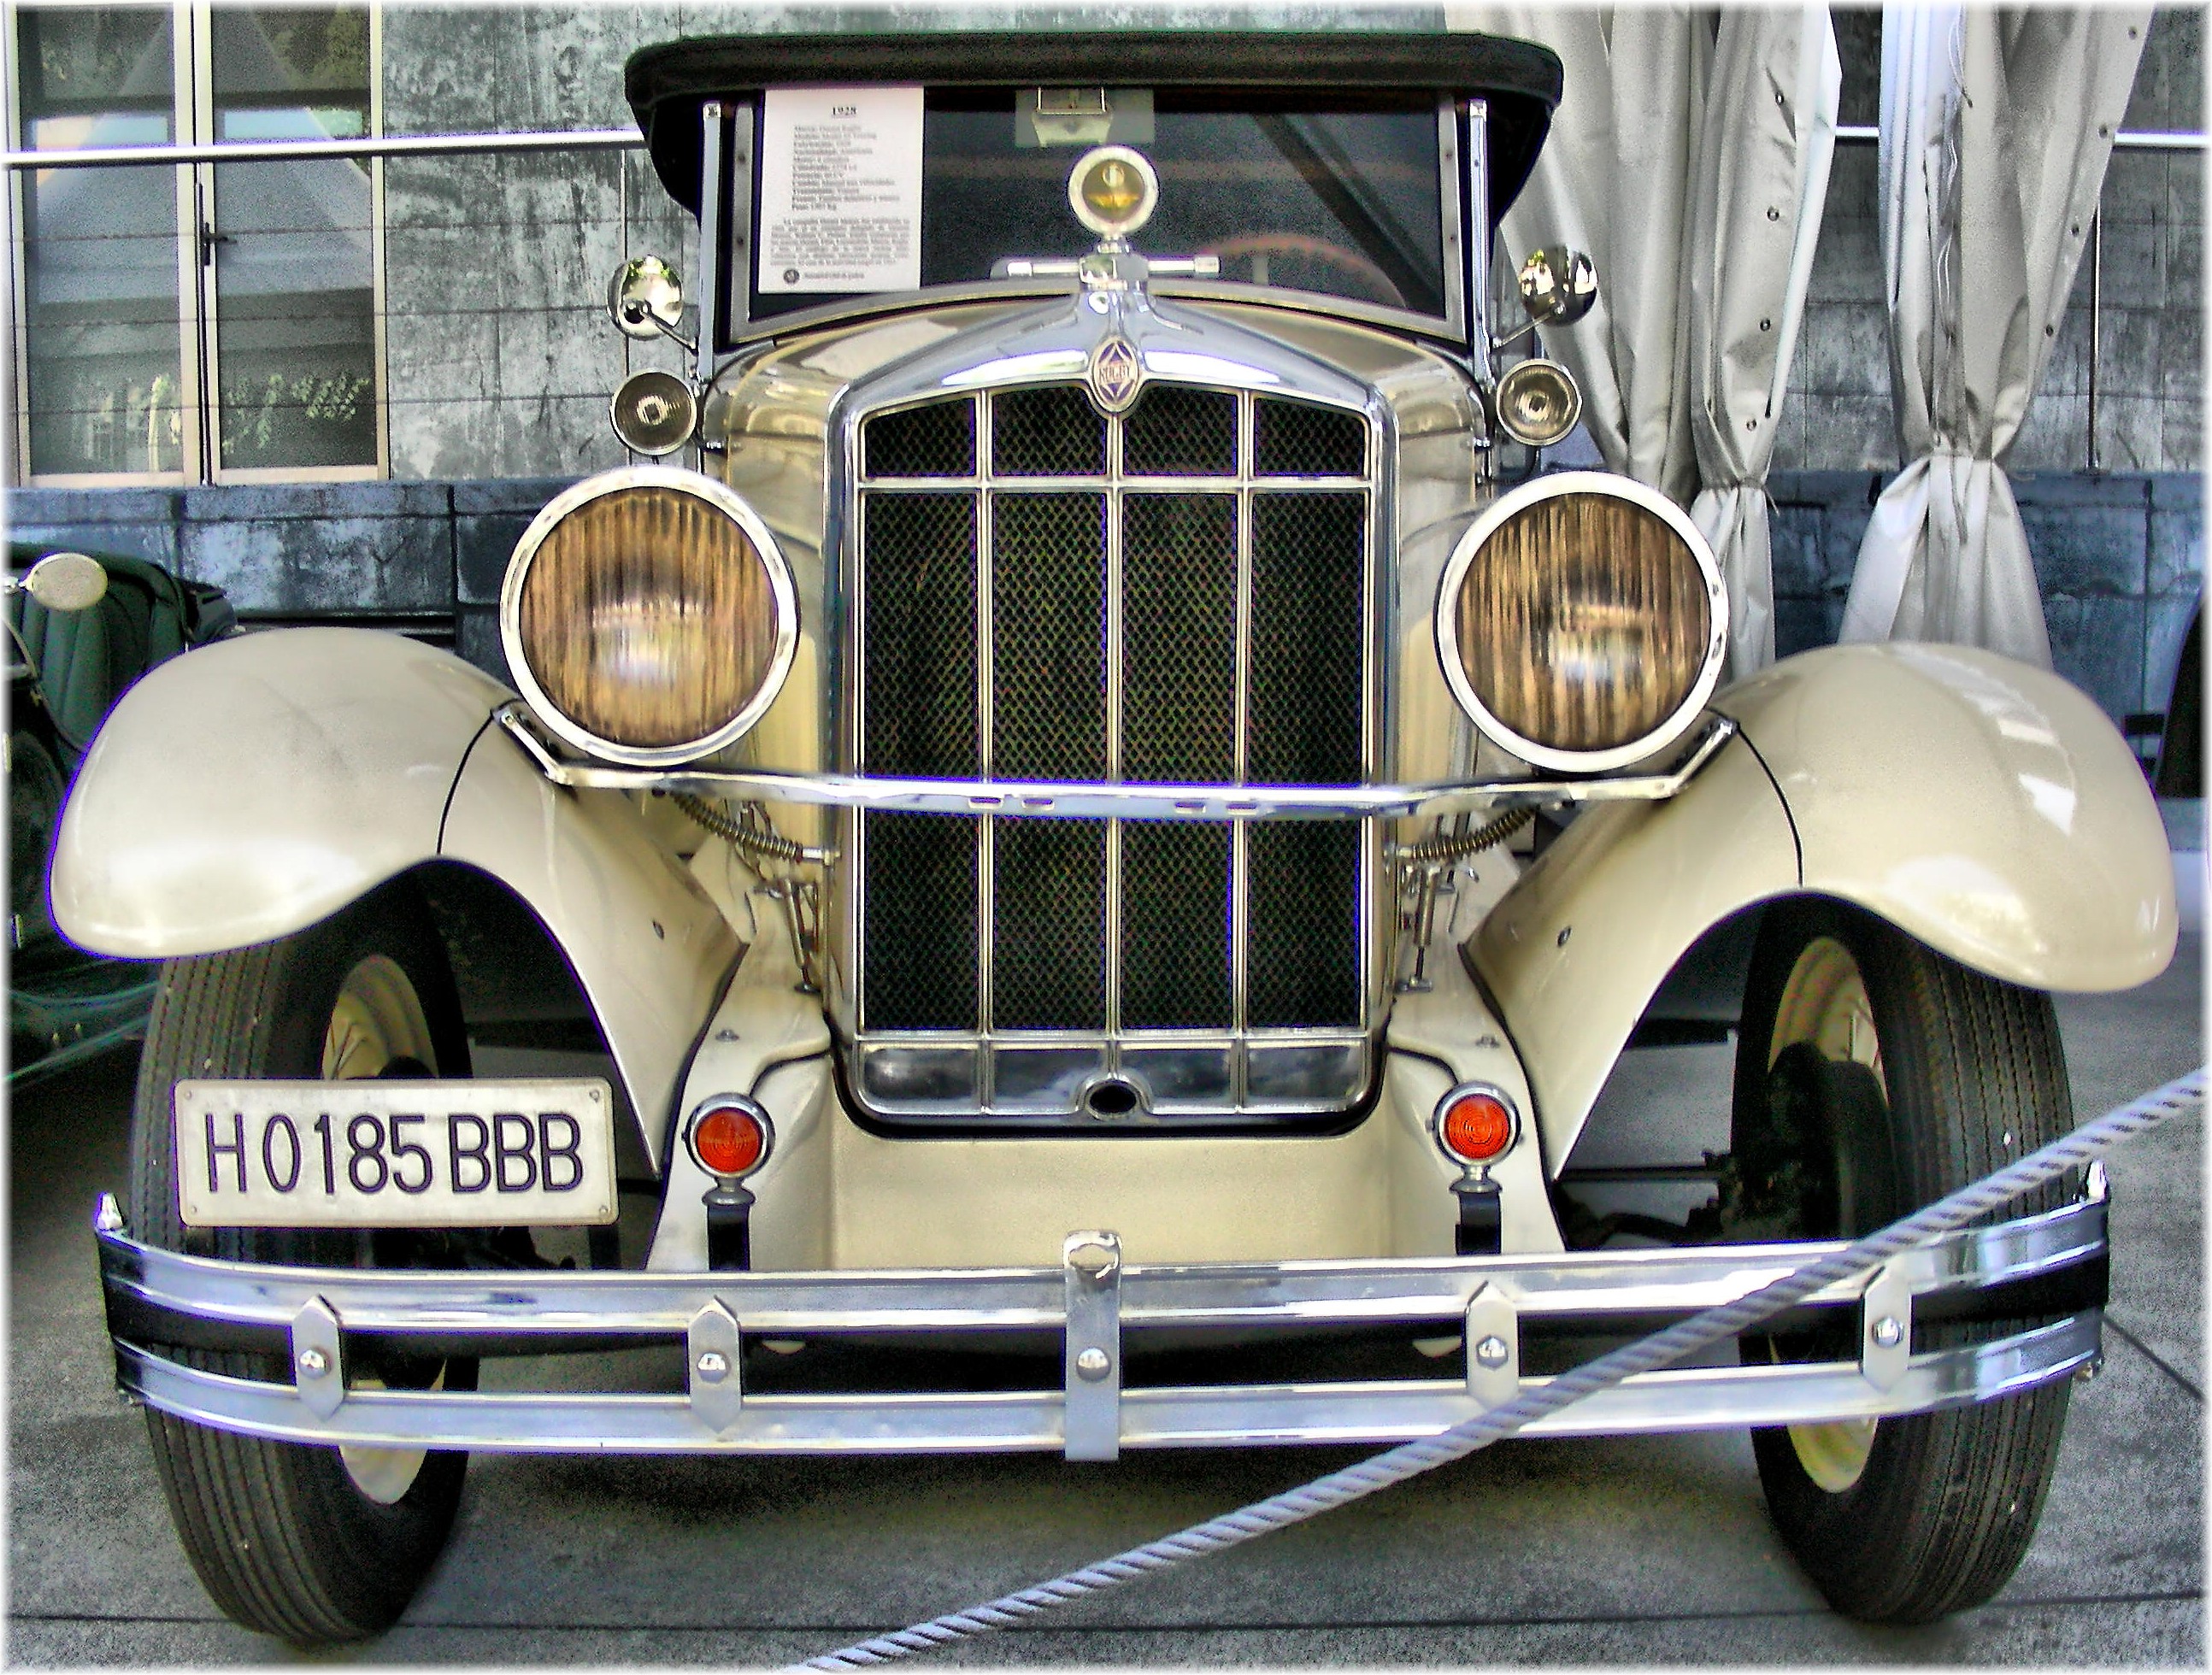
car, europe, vehicle, metal, motor vehicle, vintage car, spain, espagne, cars, europa, blanco, galicia, classic, espana, galiza, vehiculos, maquinas, corunna, galice, coches, lacoruna, acoru a, coru a, turismos, antique car, land vehicle, touring car, automobile make, automotive design, luxury vehicle